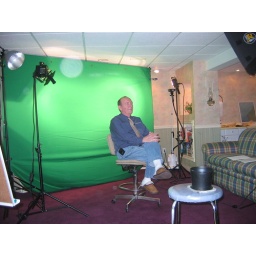
John Kovats, Co Founder of The Benefit Guys, preparing in front of the green screen